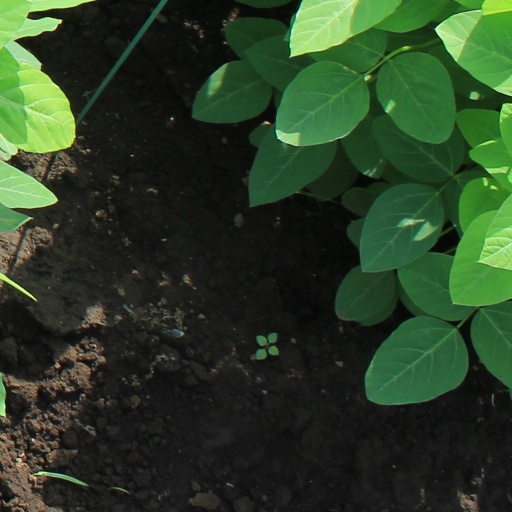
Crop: soybean